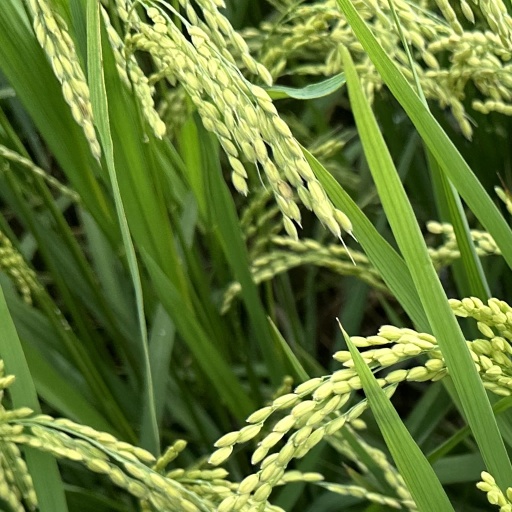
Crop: rice